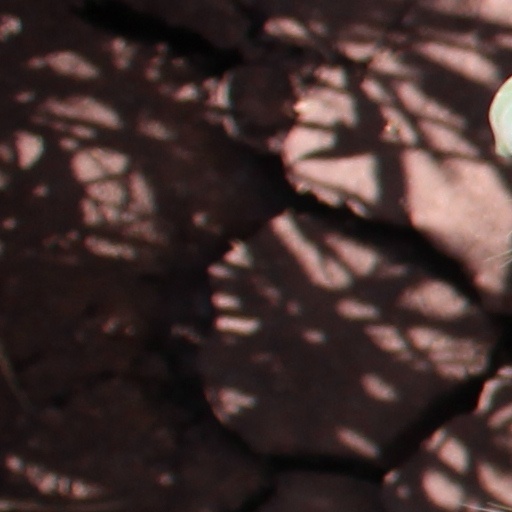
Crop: wheat